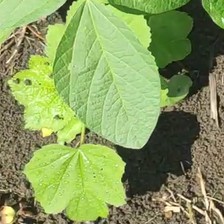
Weed species: Little_Mallow(Malva parviflora)